Paul Harrison (pantheist)

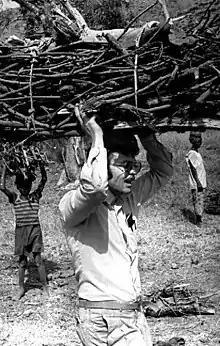
Paul Harrison testing the weight of a woman's firewood load in Burkina Faso 1989

In July 1996 he posted the first page of what became the scientific pantheism site, and in 1997 he started the mailing list that grew into the World Pantheist Movement.